Hydroelectricity in the United Kingdom

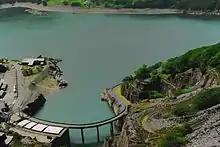
The Dinorwig Power Station lower reservoir, a 1,800MW pumped-storage hydroelectric scheme, in north Wales, and the largest hydroelectric power station in the UK

, hydroelectric power stations in the United Kingdom accounted for 1.87GW of installed electrical generating capacity, being 2.2% of the UK's total generating capacity and 4.2% of UK's renewable energy generating capacity. This includes four conventional hydroelectric power stations and run-of-river schemes for which annual electricity production is approximately 5,000GWh, being about 1.3% of the UK's total electricity production. There are also four pumped-storage hydroelectric power stations providing a further 2.8GW of installed electrical generating capacity, and contributing up to 4,075GWh of peak demand electricity annually.